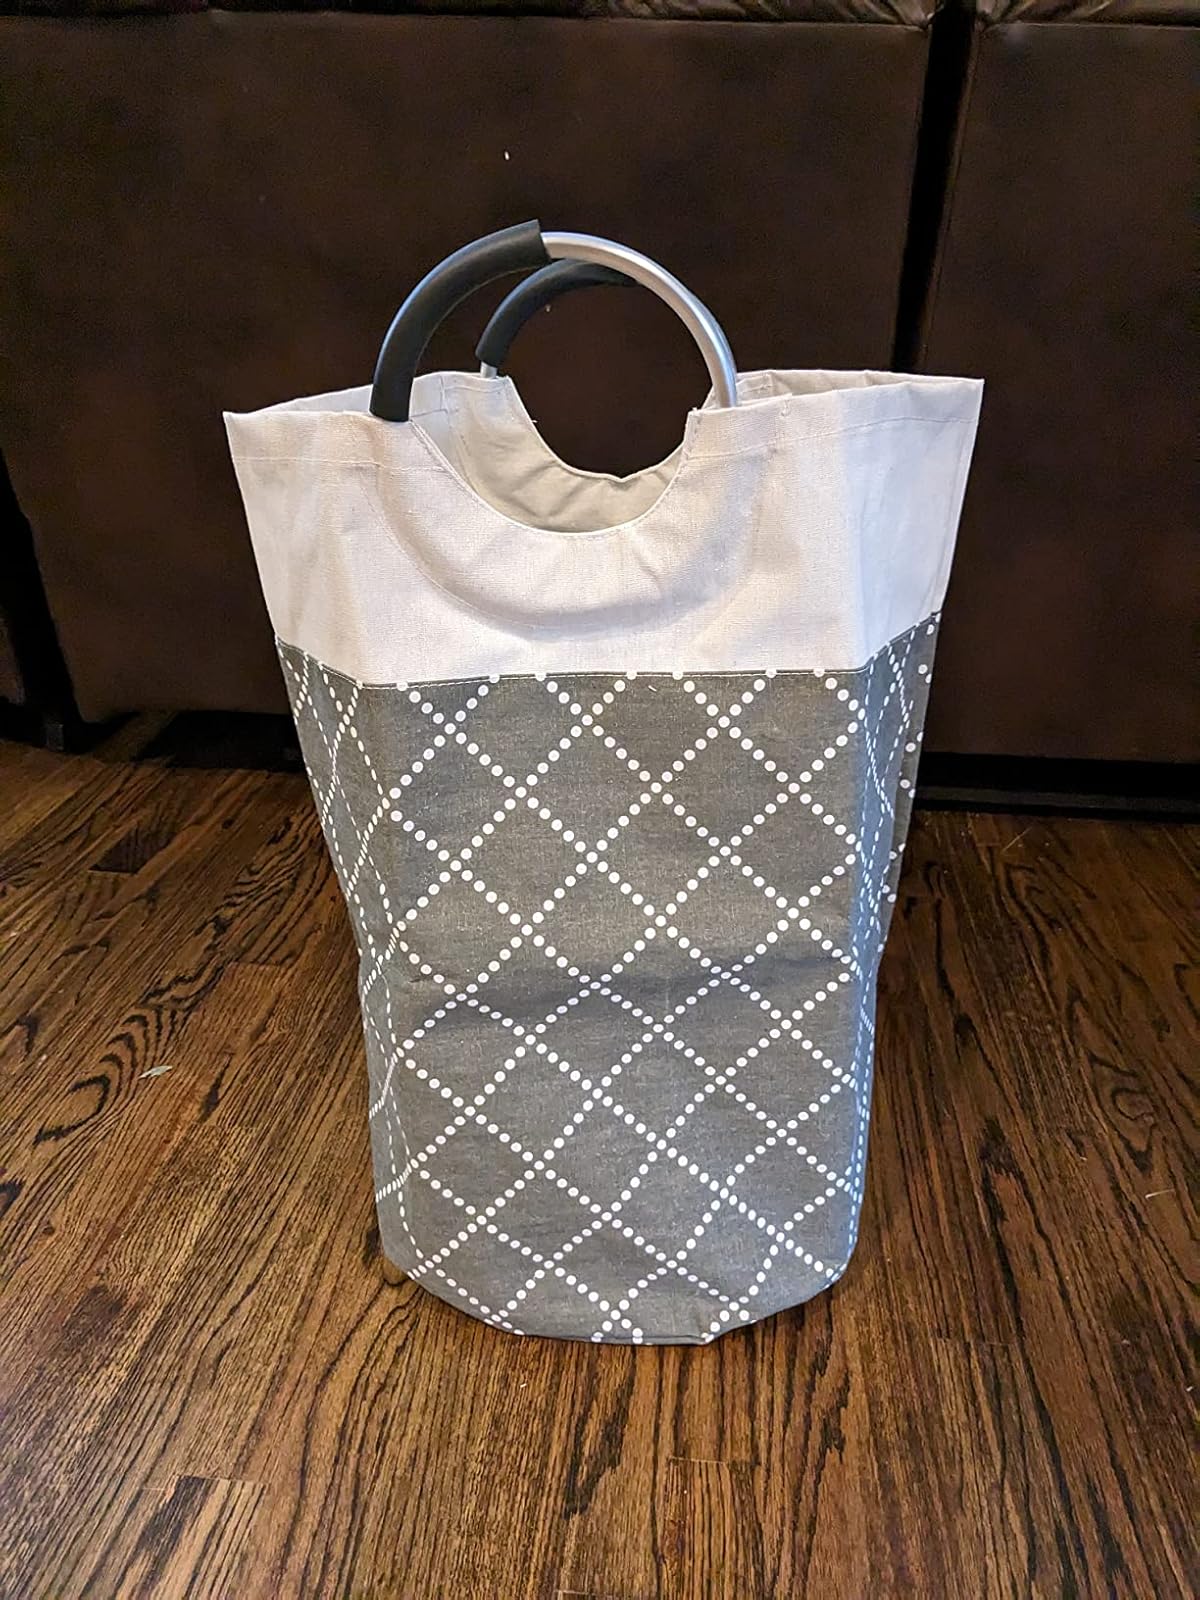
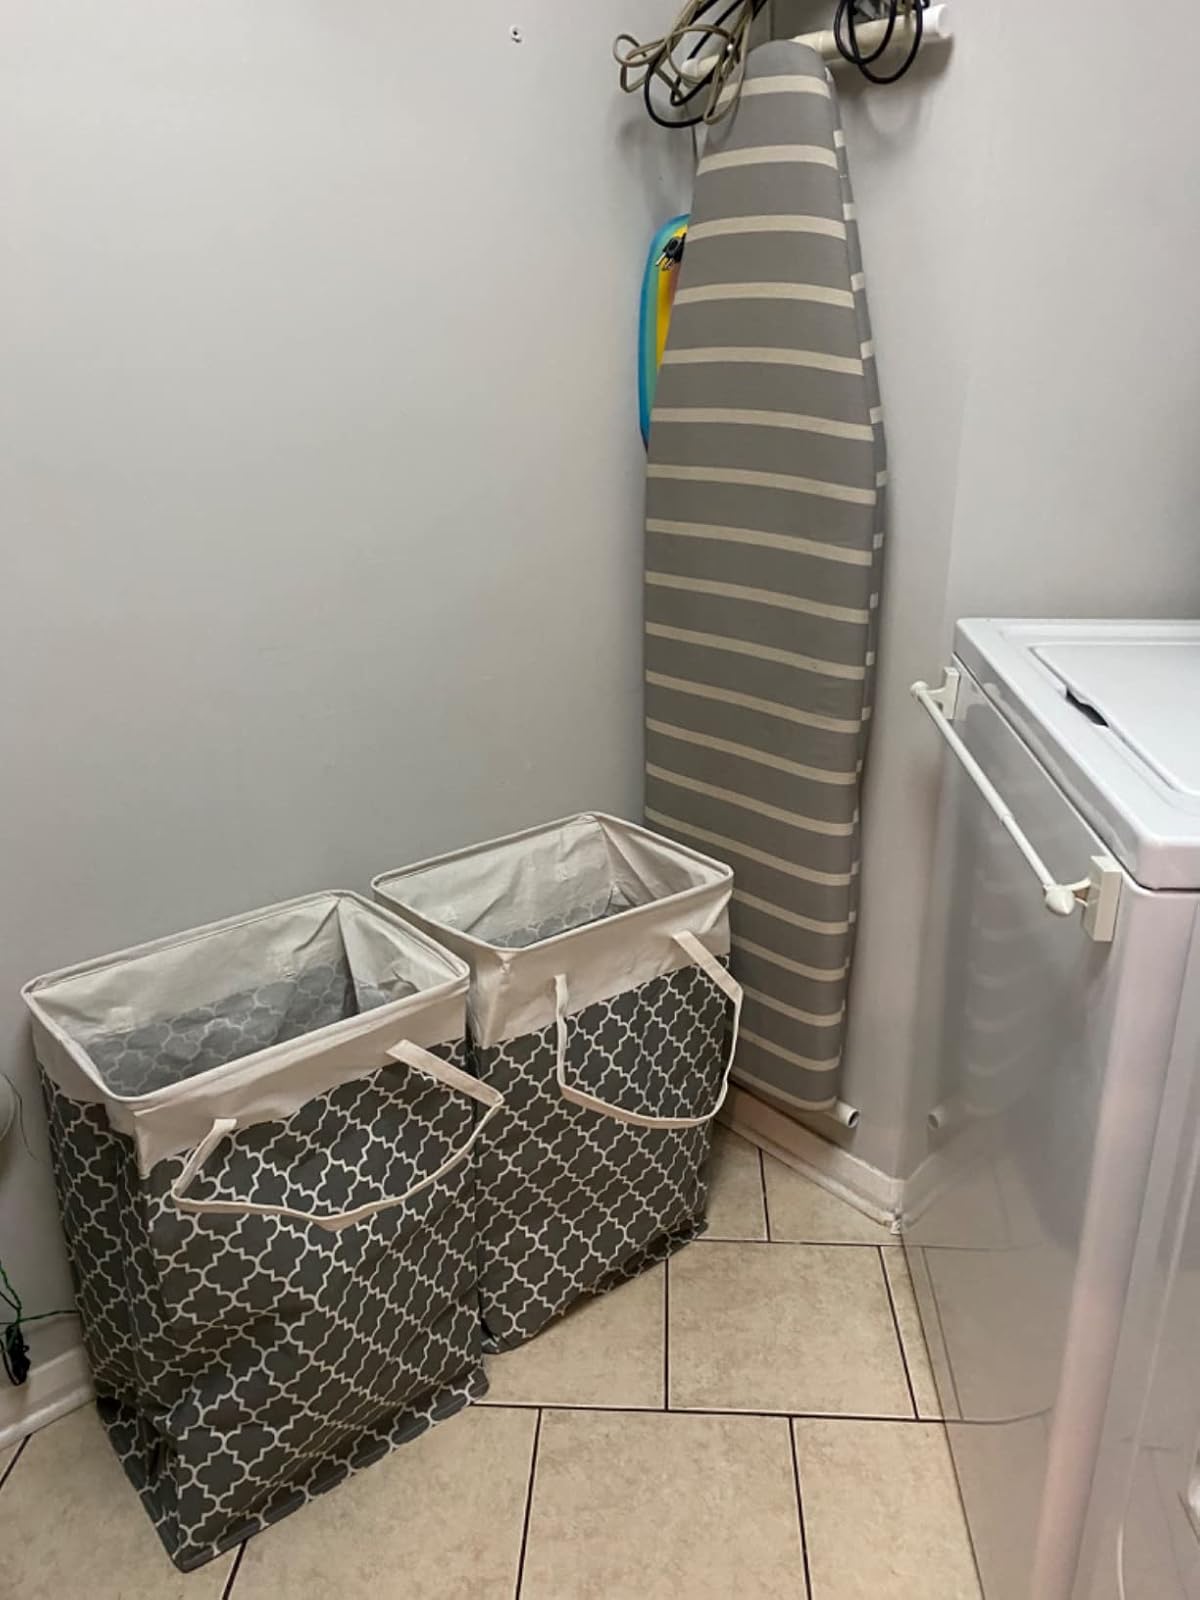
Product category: items_hamper
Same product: no